Jason Latour

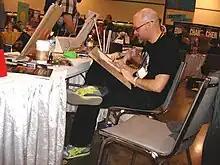
Latour sketching at Heroes Con 2010.

While Latour was a student at East Carolina University, he began his first foray into the comics field with his creator-owned humor comic strip "4 Seats Left".